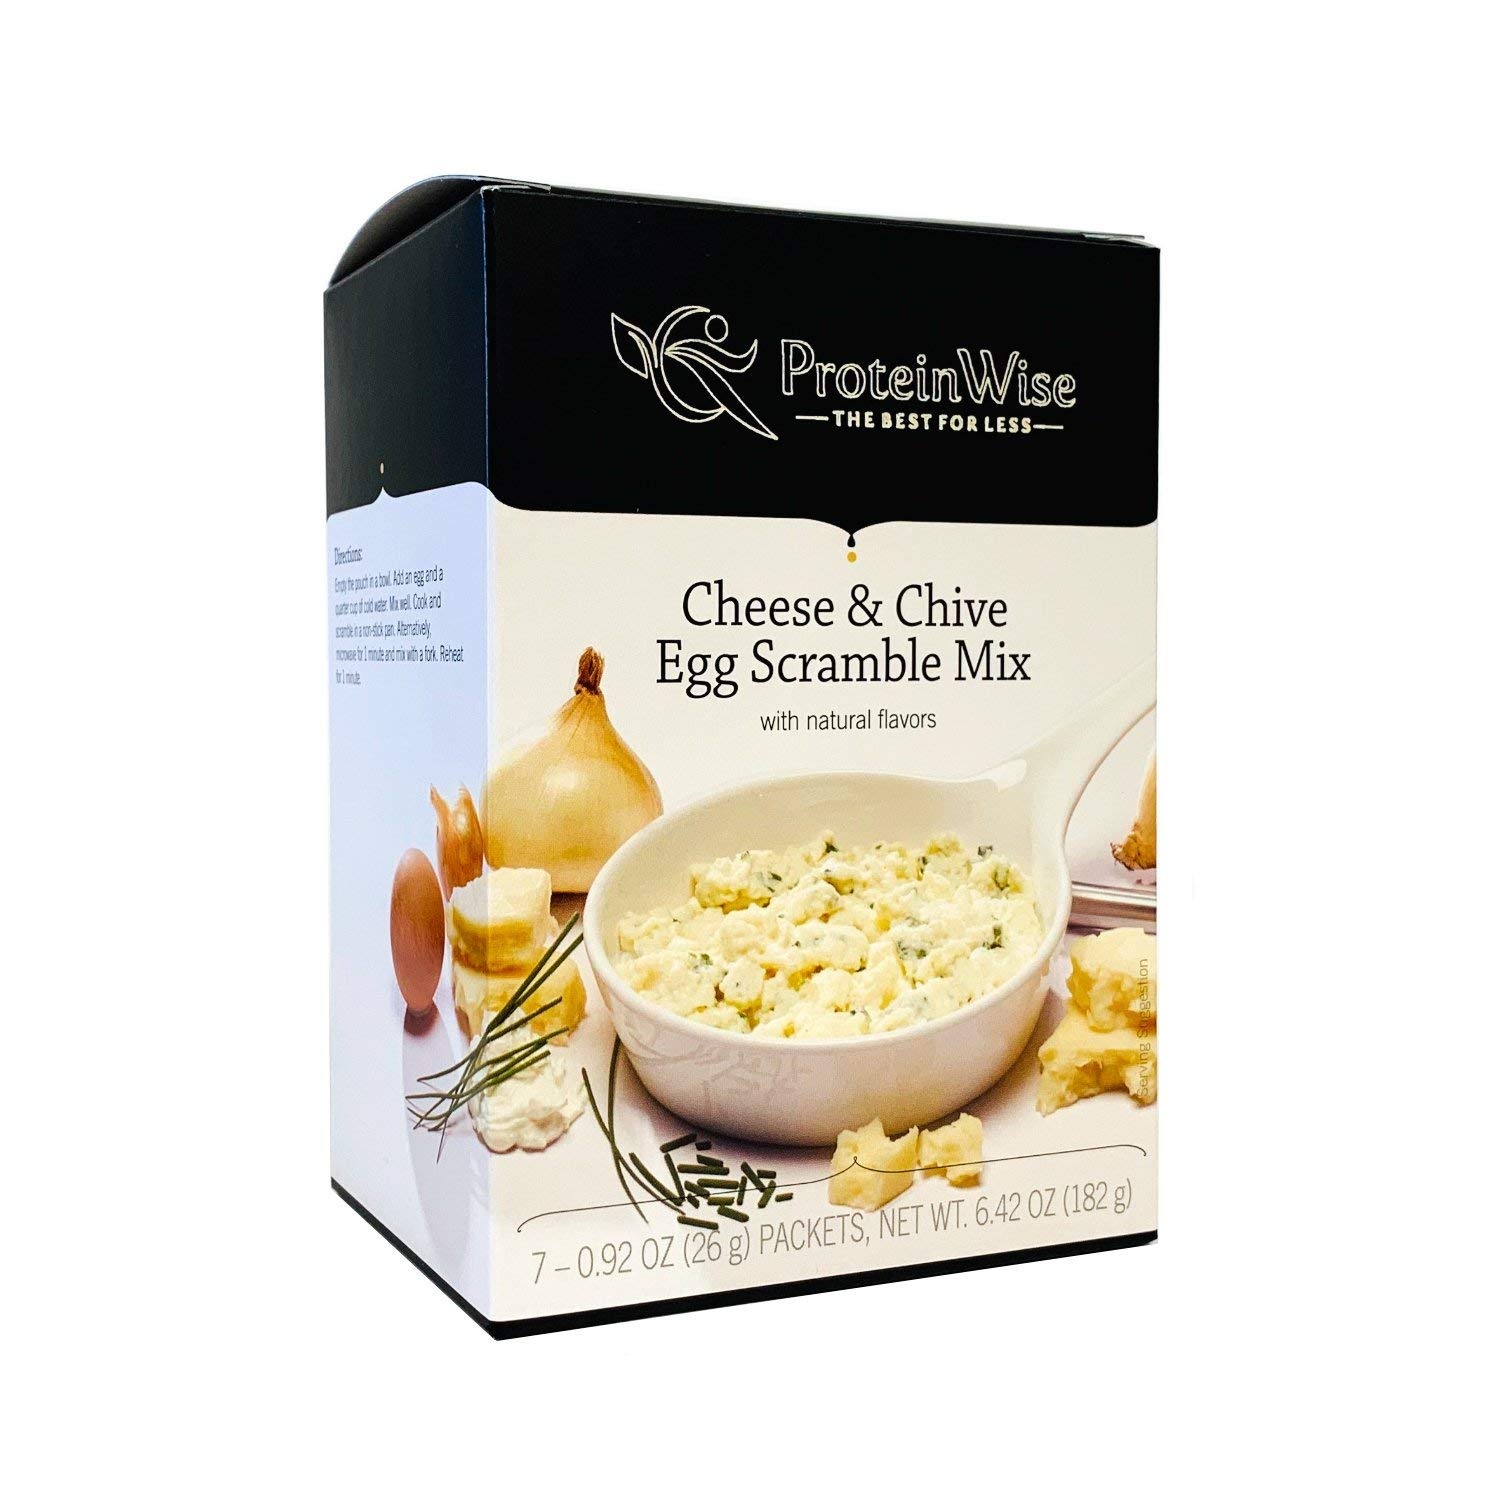
Item Name: ProteinWise Cheese& Chive Egg Scramble Mix, High Protein, Low Carb, Low Sugar, High Fiber, Low Calorie, Low Cholesterol, Bariatric, Breakfast, Weight Loss, Diet Healthy Food, 7 Servings/Box
Value: 6.42
Unit: Ounce

Price: 14.36